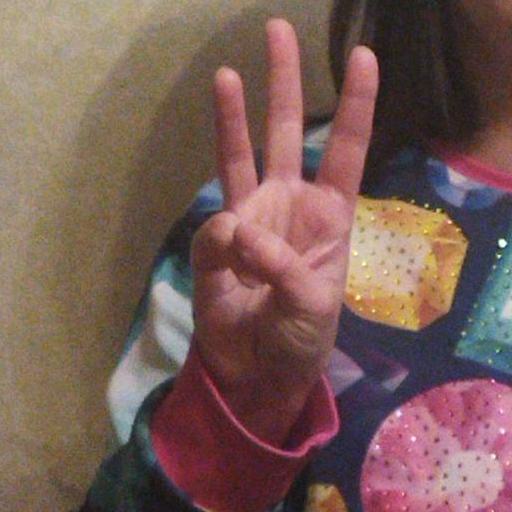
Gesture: three